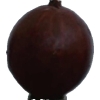
Label: gooseberry